Gagak Item

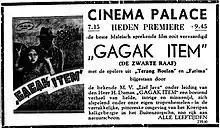
Newspaper advertisement

Gagak Item (Vernacular Malay for "Black Raven", also known by the Dutch title De Zwarte Raaf) is a 1939 bandit film from the Dutch East Indies (now Indonesia) directed by Joshua and Othniel Wong for Tan's Film. Starring Rd Mochtar, Roekiah, and Eddy T. Effendi, it follows a masked man known only as "Gagak Item" ("Black Raven"). The black-and-white film, which featured the cast and crew from the 1937 hit "Terang Boelan" ("Full Moon"), was a commercial success and received positive reviews upon release. It is likely lost.